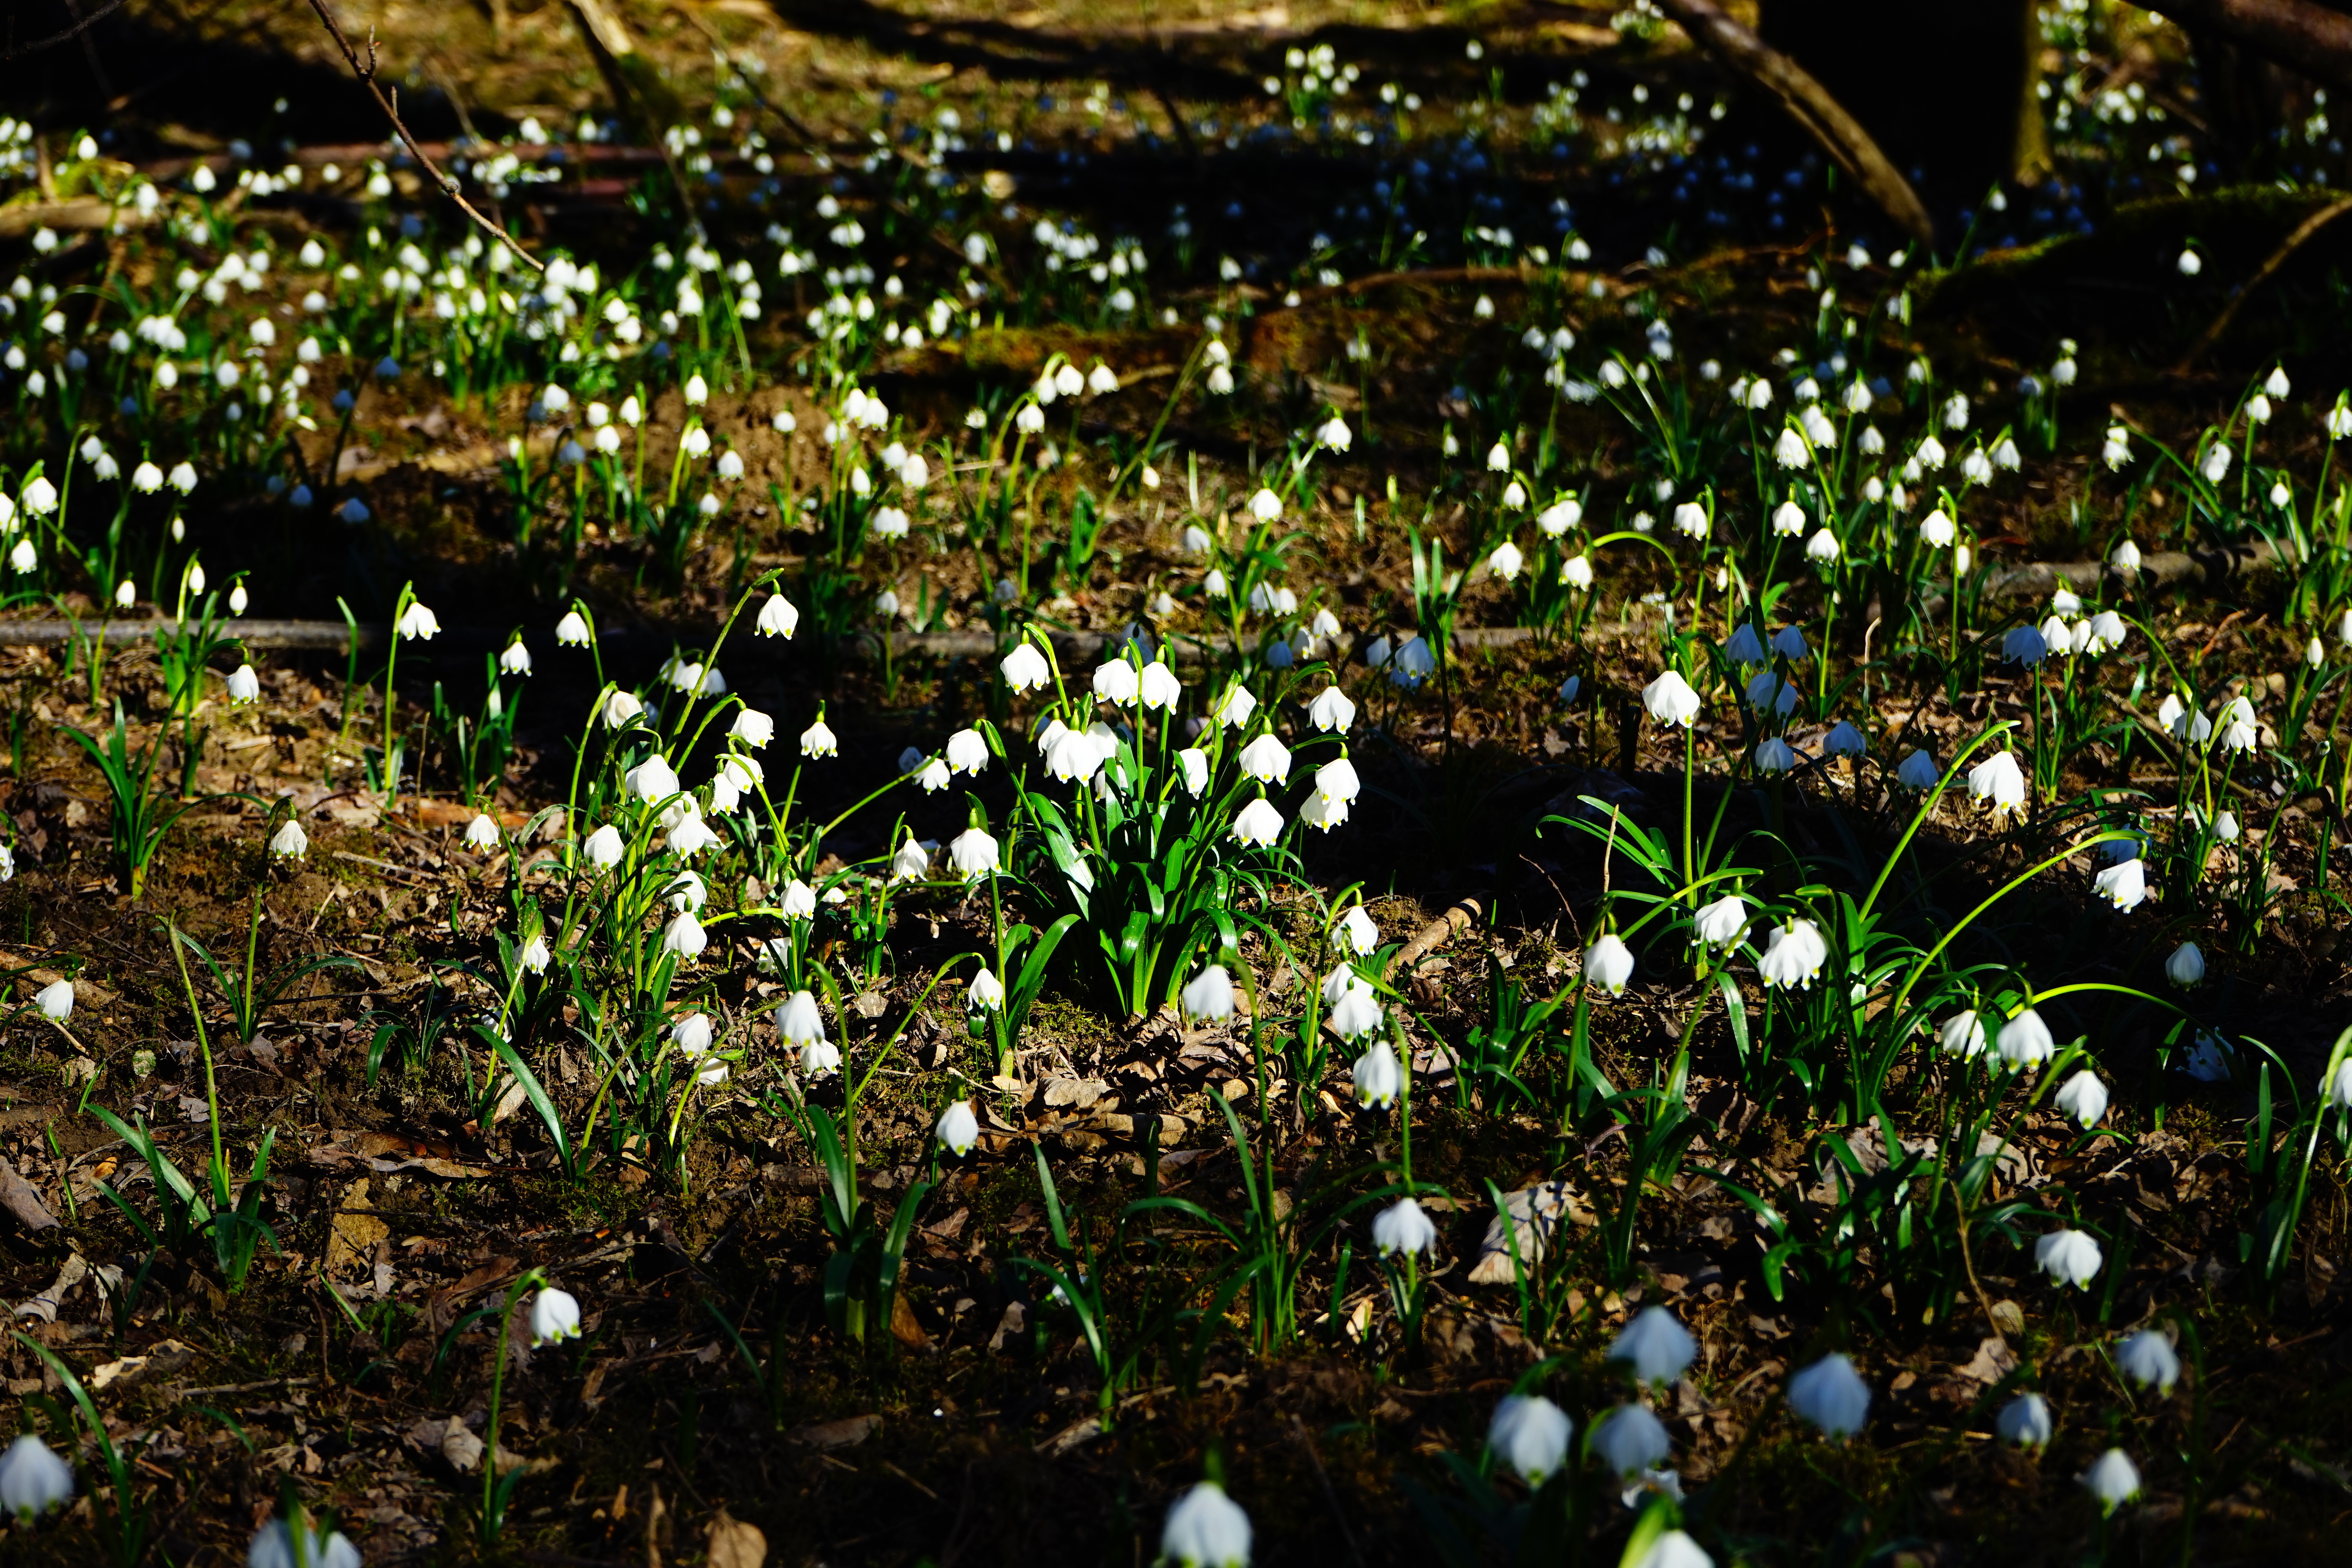
nature, forest, grass, blossom, plant, white, sunlight, leaf, flower, bloom, bell, idyllic, spring, green, insect, autumn, botany, garden, flora, fauna, snowflake, stalk, forest floor, beautiful, woodland, spring flower, forest flower, zwiebelpflanze, leucojum, amaryllidaceae, fruehlingsknotenblume, great snowdrops, spring knotenblume, maerzgloeckchen, leucojum vernum